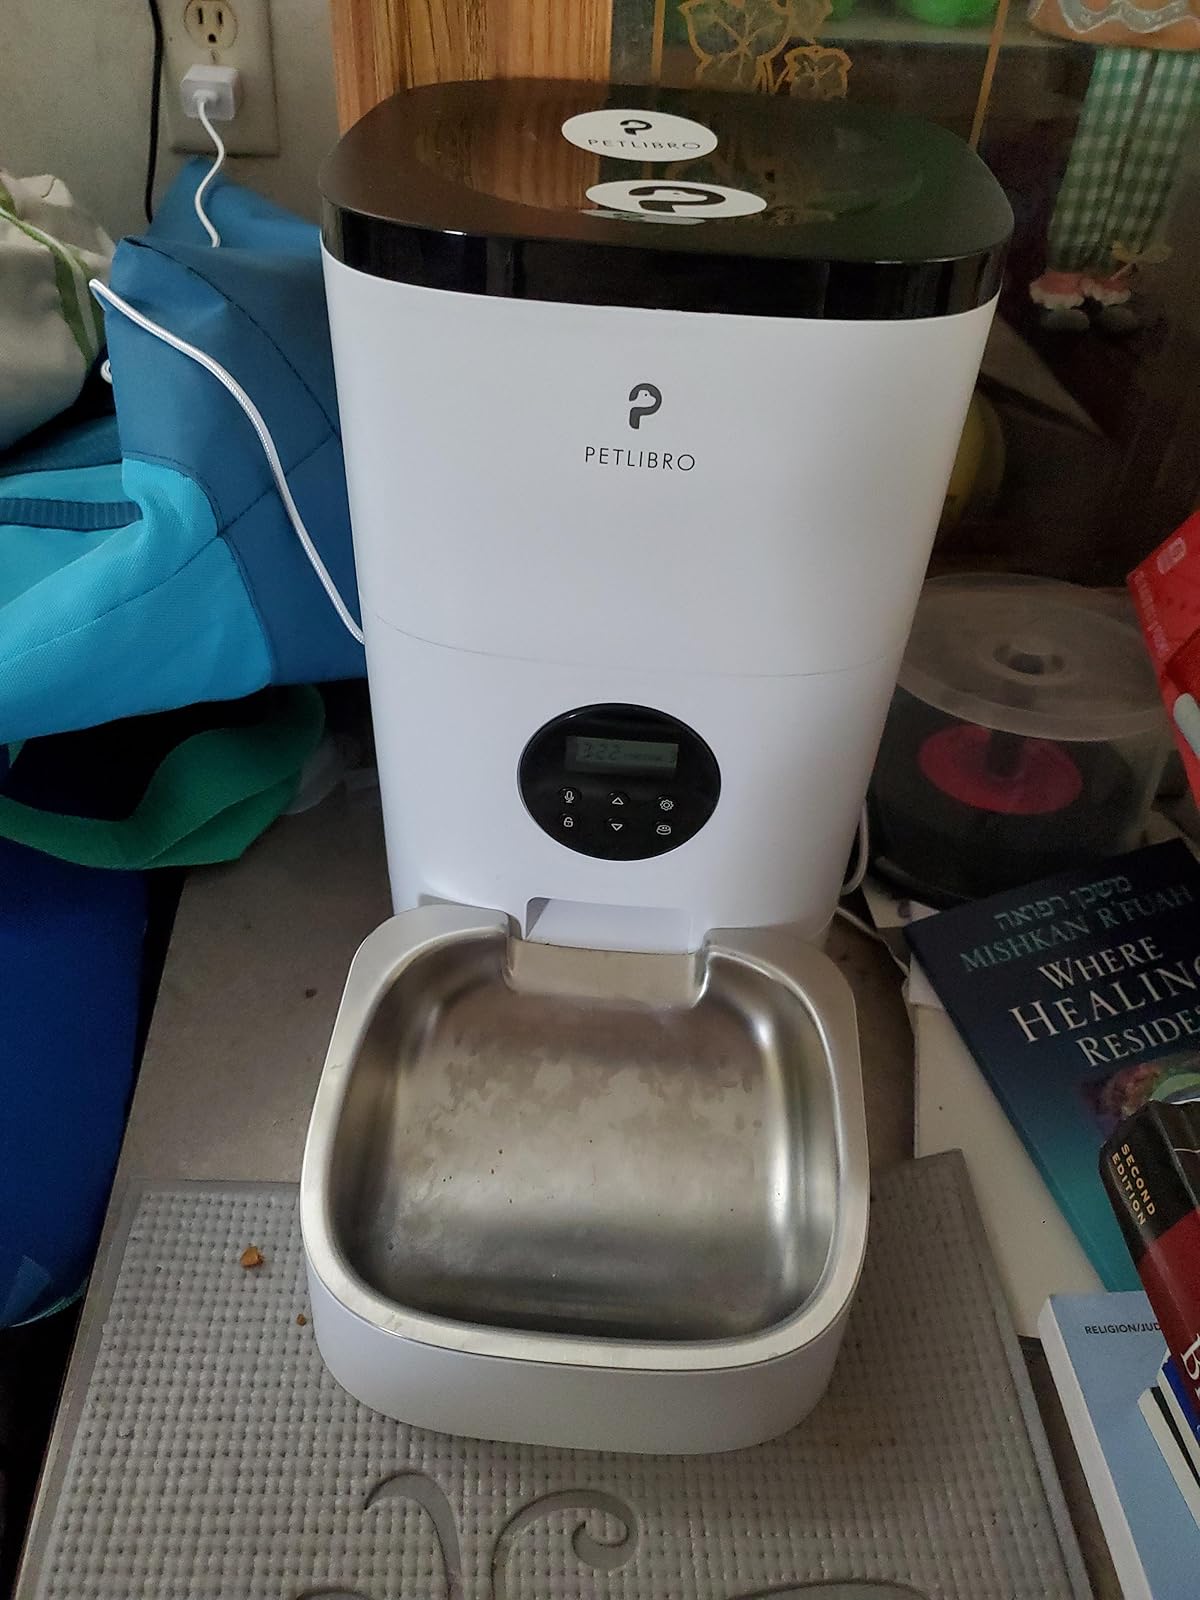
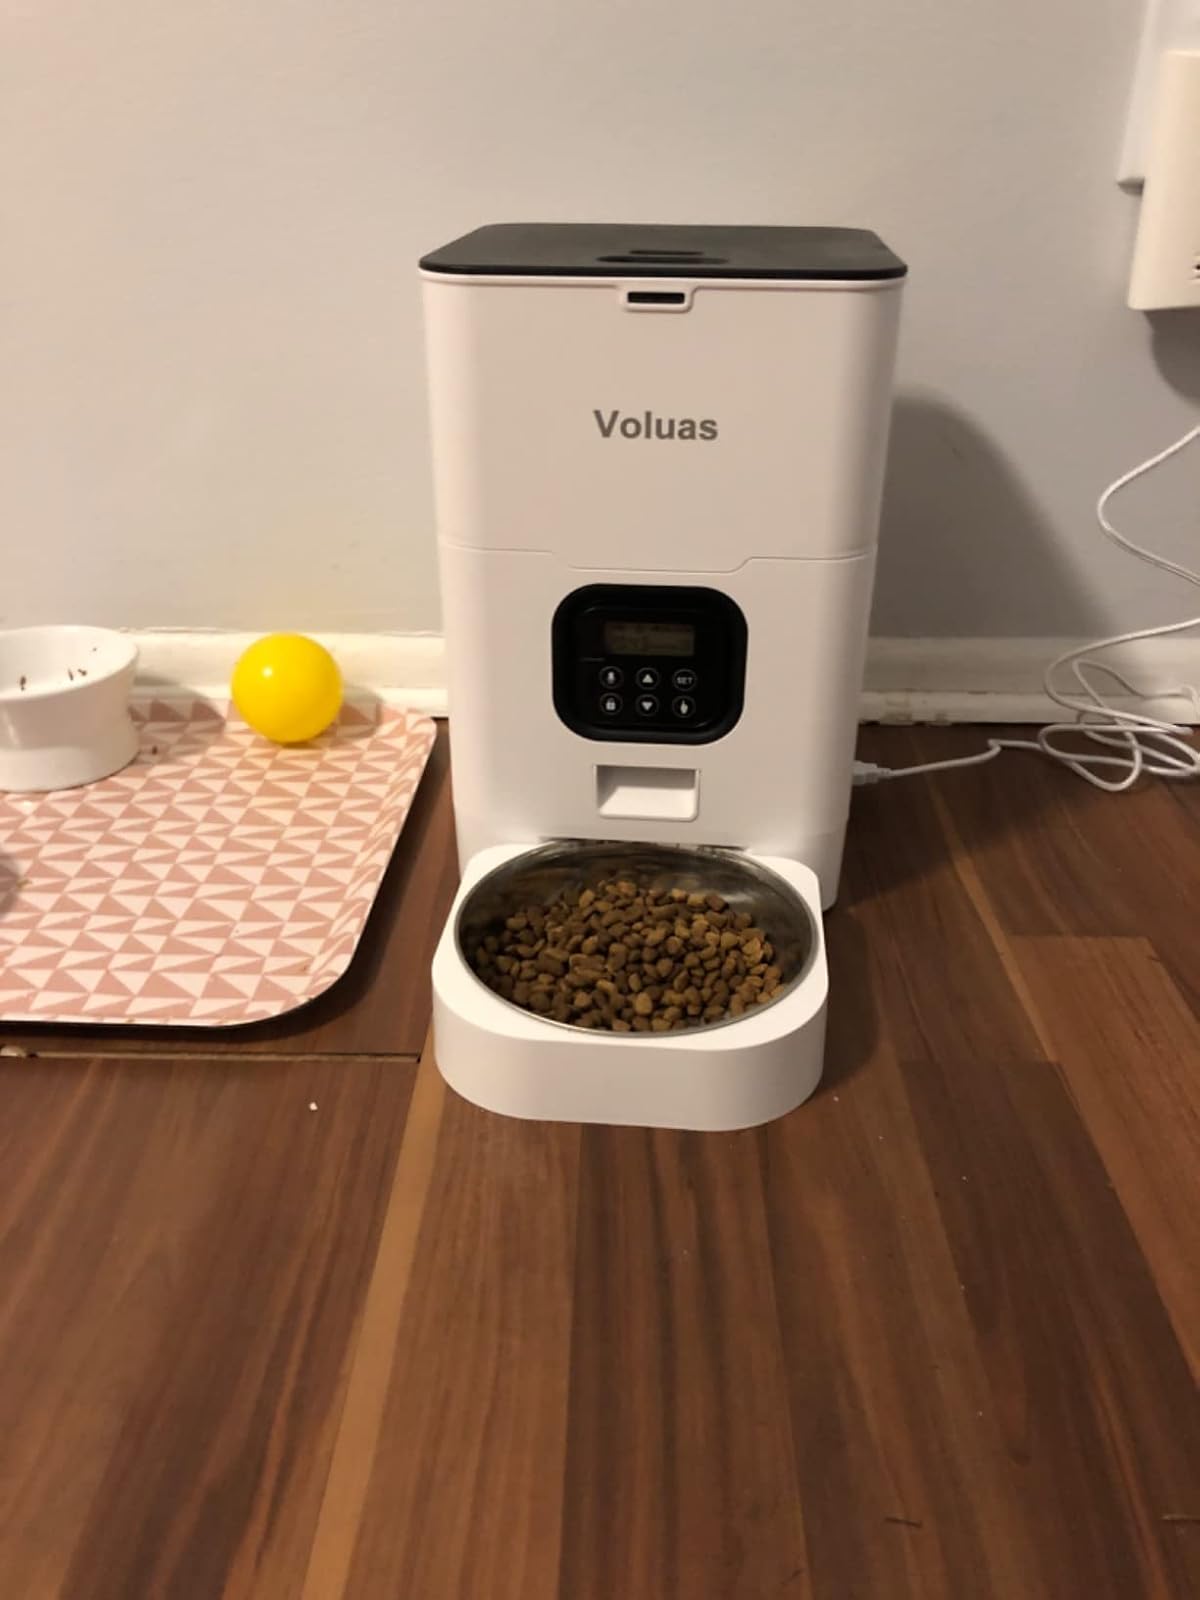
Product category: items_feeder
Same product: no